Francis Cabot Lowell (judge)

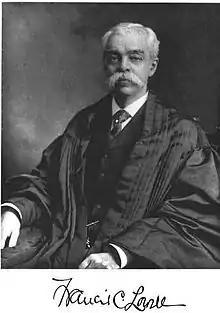

Francis Cabot Lowell (January 7, 1855 – March 6, 1911) was a United States circuit judge of the United States Court of Appeals for the First Circuit and of the United States Circuit Courts for the First Circuit and previously was a United States district judge of the United States District Court for the District of Massachusetts.